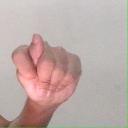
अक्षर: ट